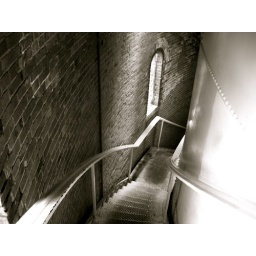
Descending the water tower in Volunteer Park, Seattle